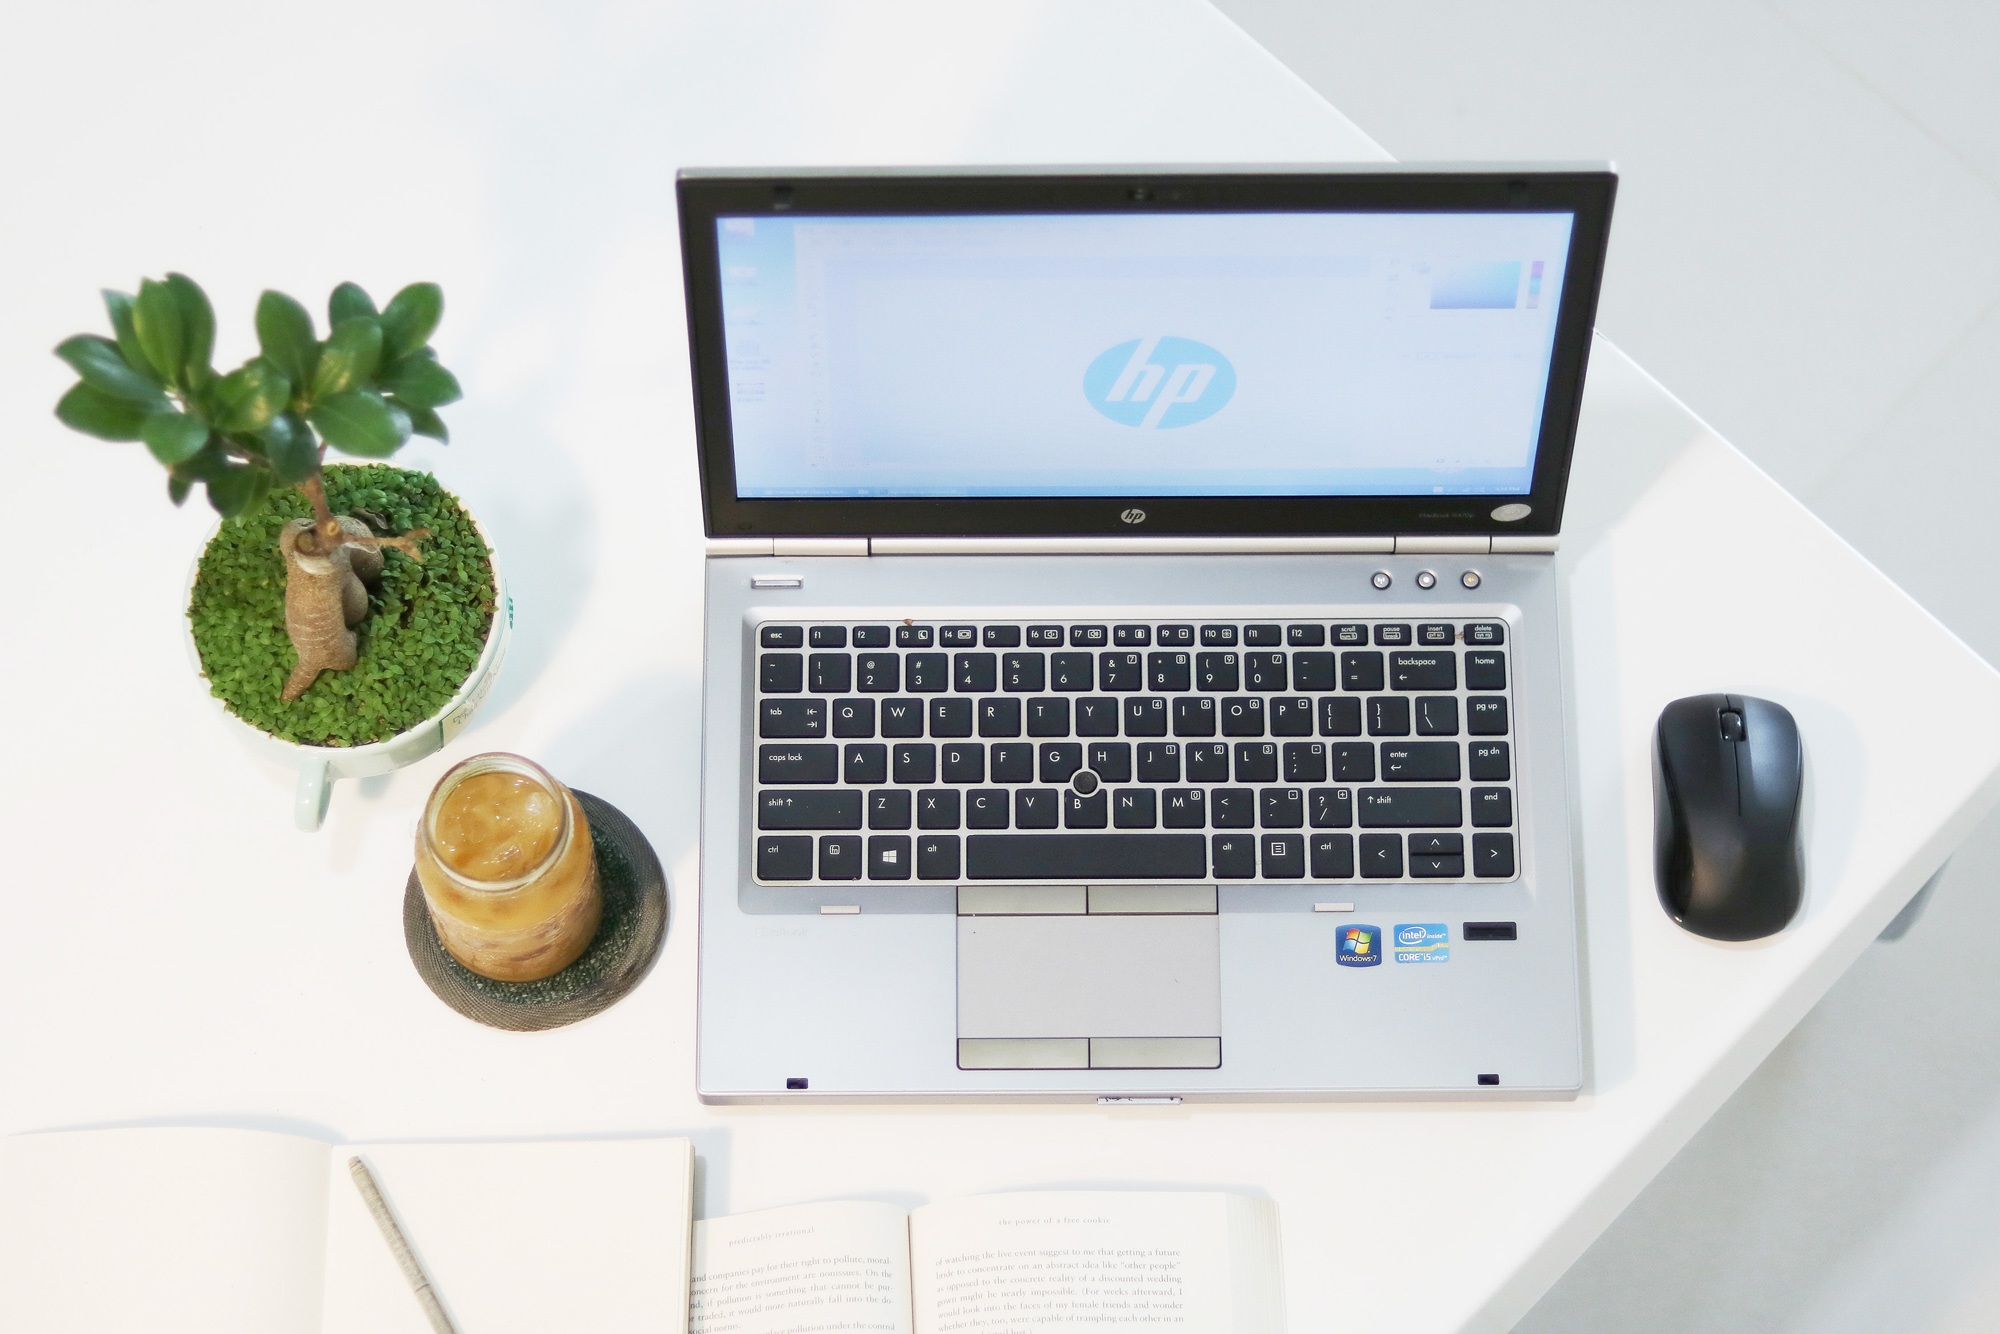
laptop, computer, technology, white, fresh, product, cash, minimalism, hp, simple, multimedia, personal computer, above view, working table